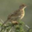
Label: bird